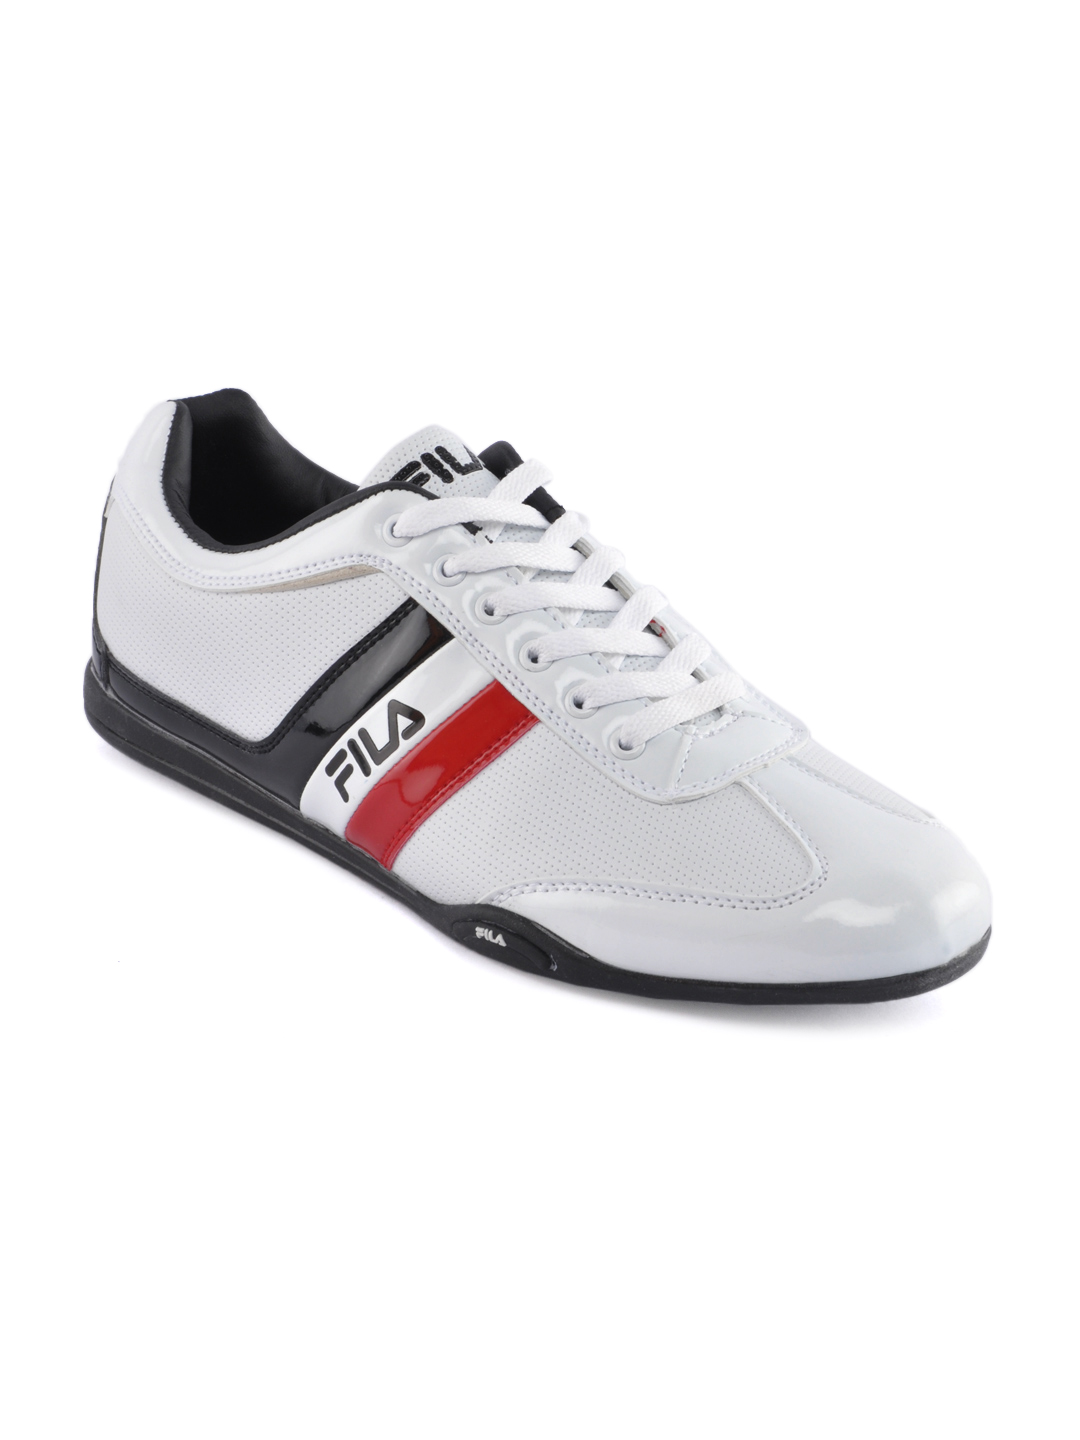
Fila Men Surveillance White Shoes
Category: Footwear / Shoes / Sports Shoes
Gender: Men
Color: White
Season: Summer 2012
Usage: Sports